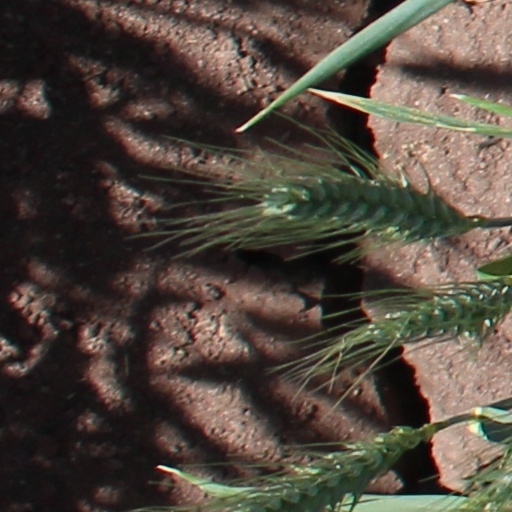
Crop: wheat